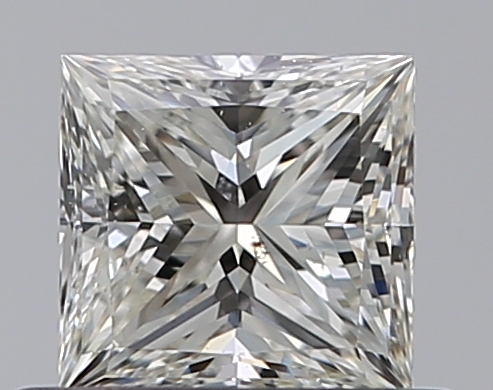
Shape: princess
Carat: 0.5
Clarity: SI1
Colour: I
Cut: EX
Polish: VG
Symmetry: VG
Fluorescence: N
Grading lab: GIA
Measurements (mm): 4.48 x 4.35 x 3.2